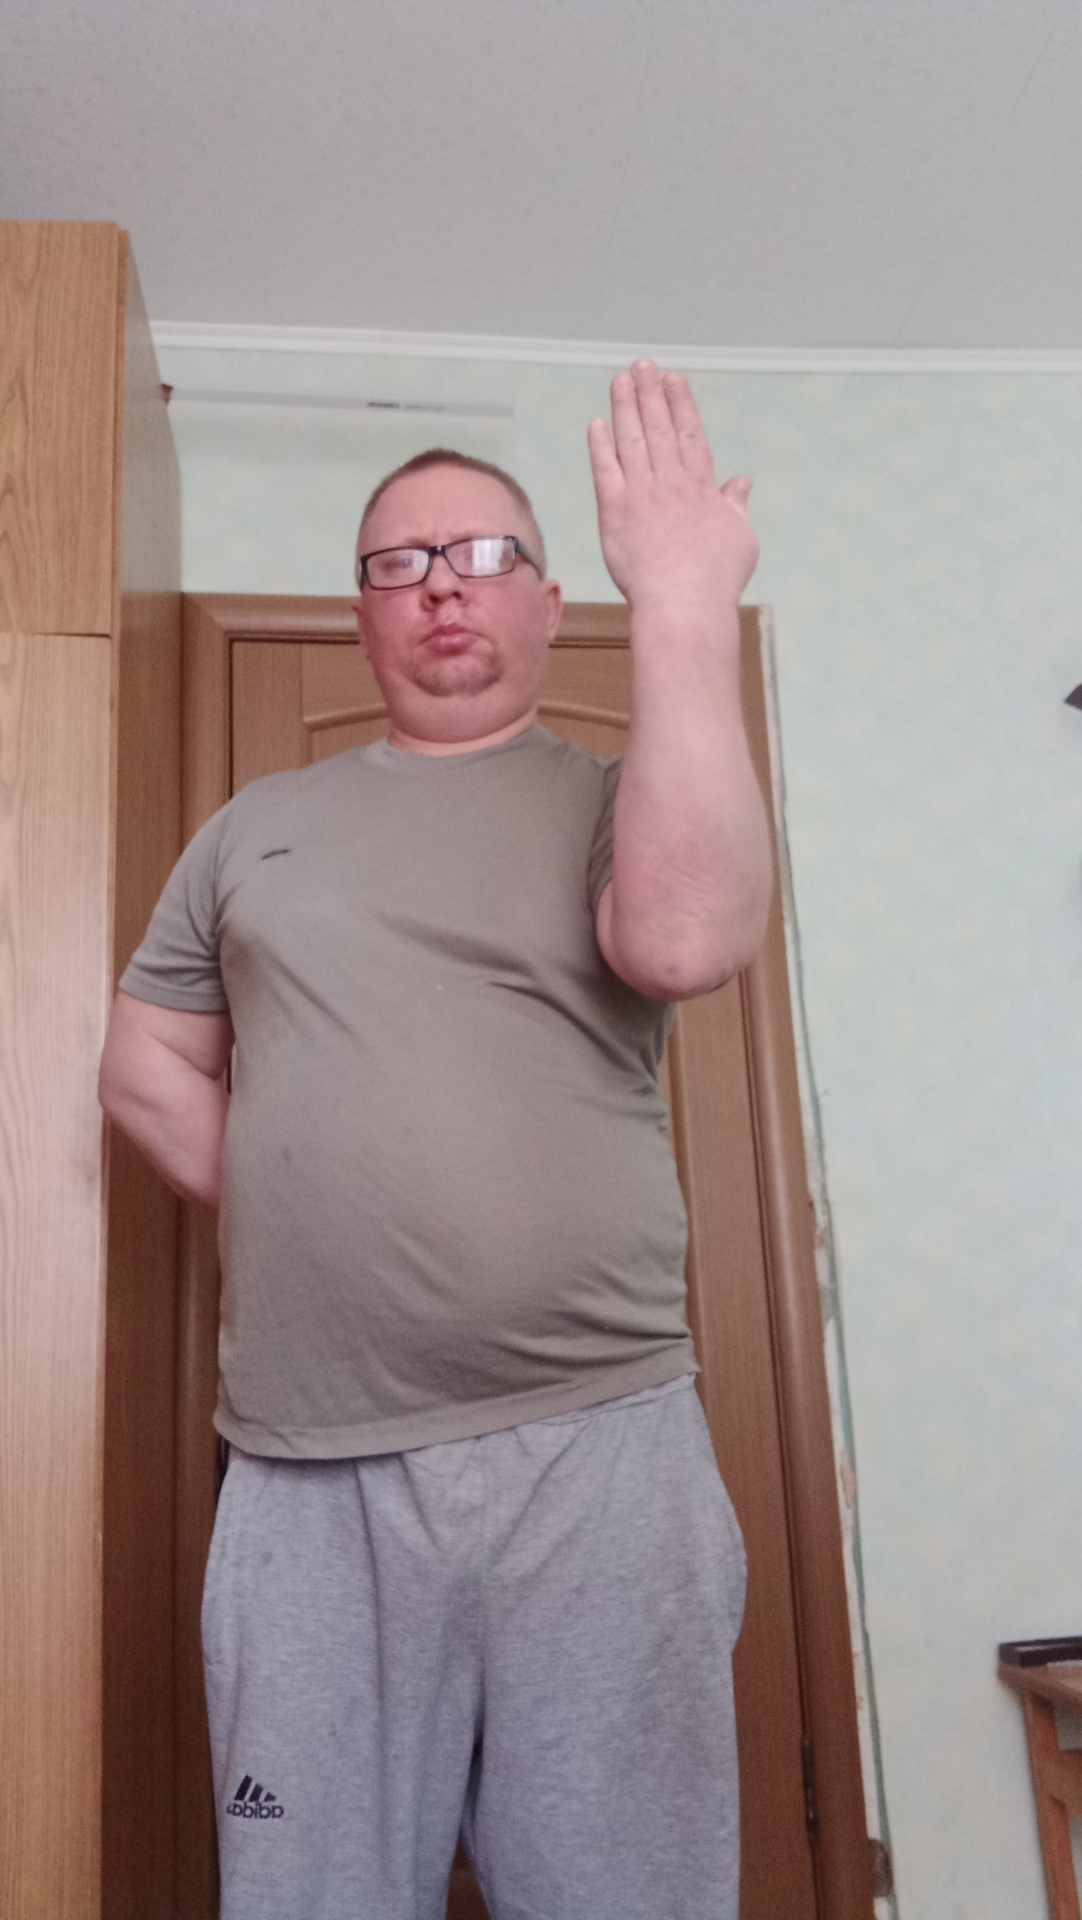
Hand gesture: stop_inverted